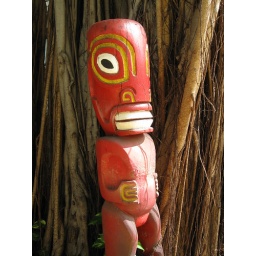
This red tiki is standing on guard at the &lt;i&gt;International Market Place&lt;/i&gt;, on Kalakaua Avenue in Waikiki.